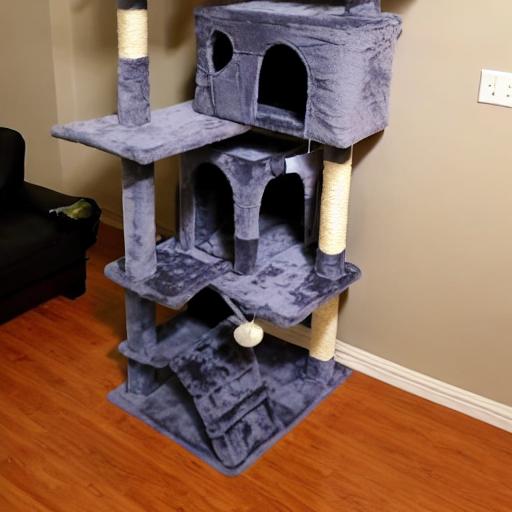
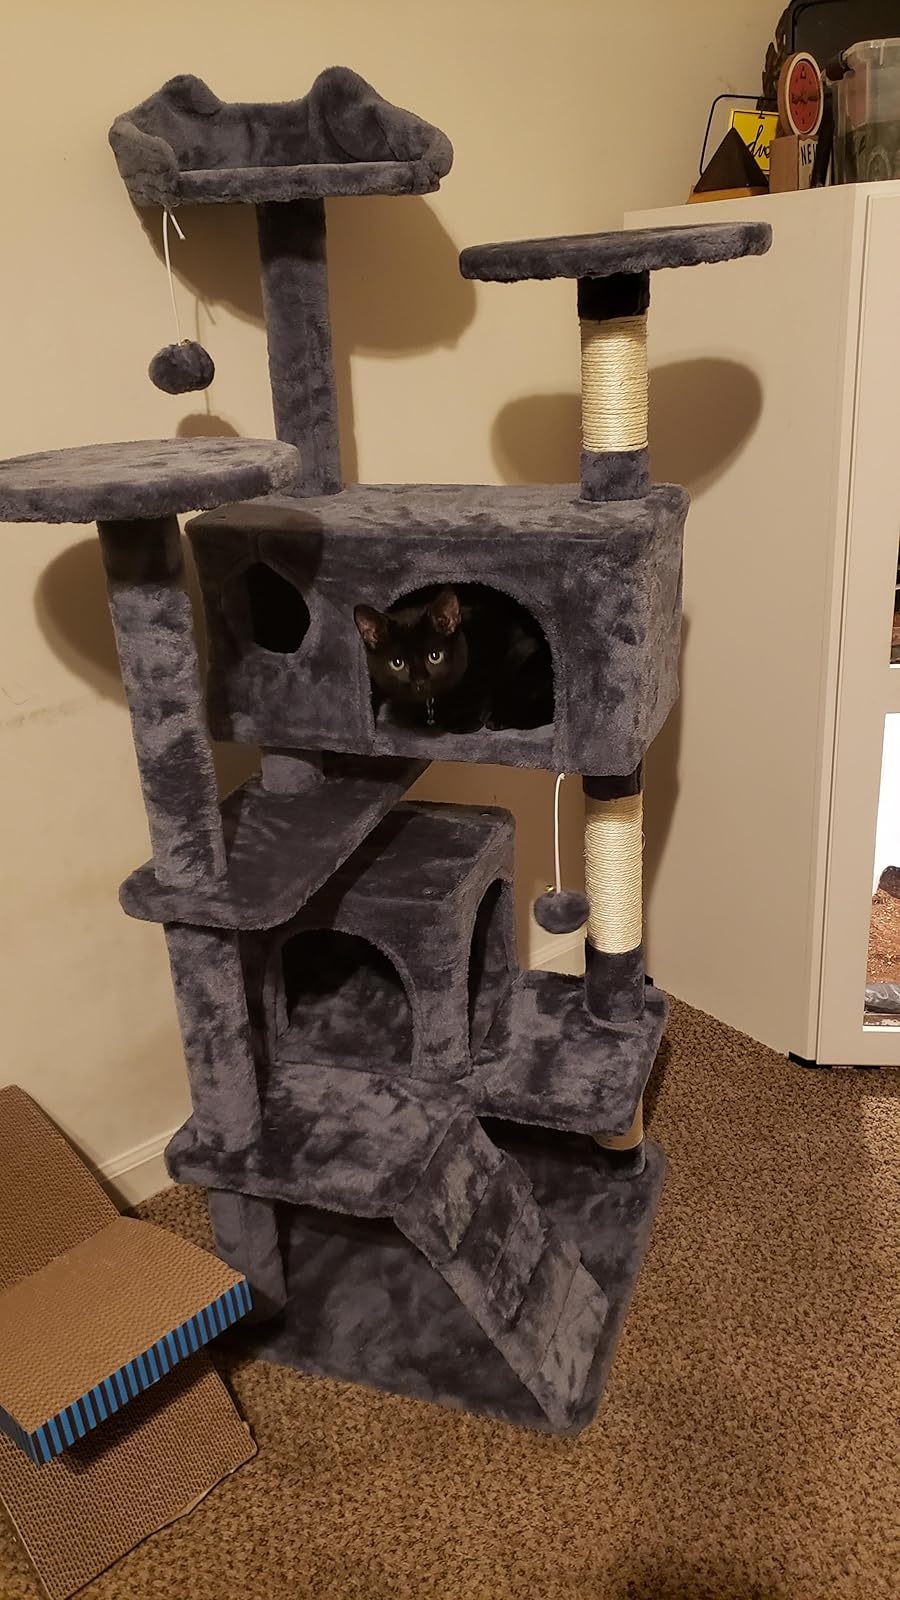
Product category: items_cat tree
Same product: no